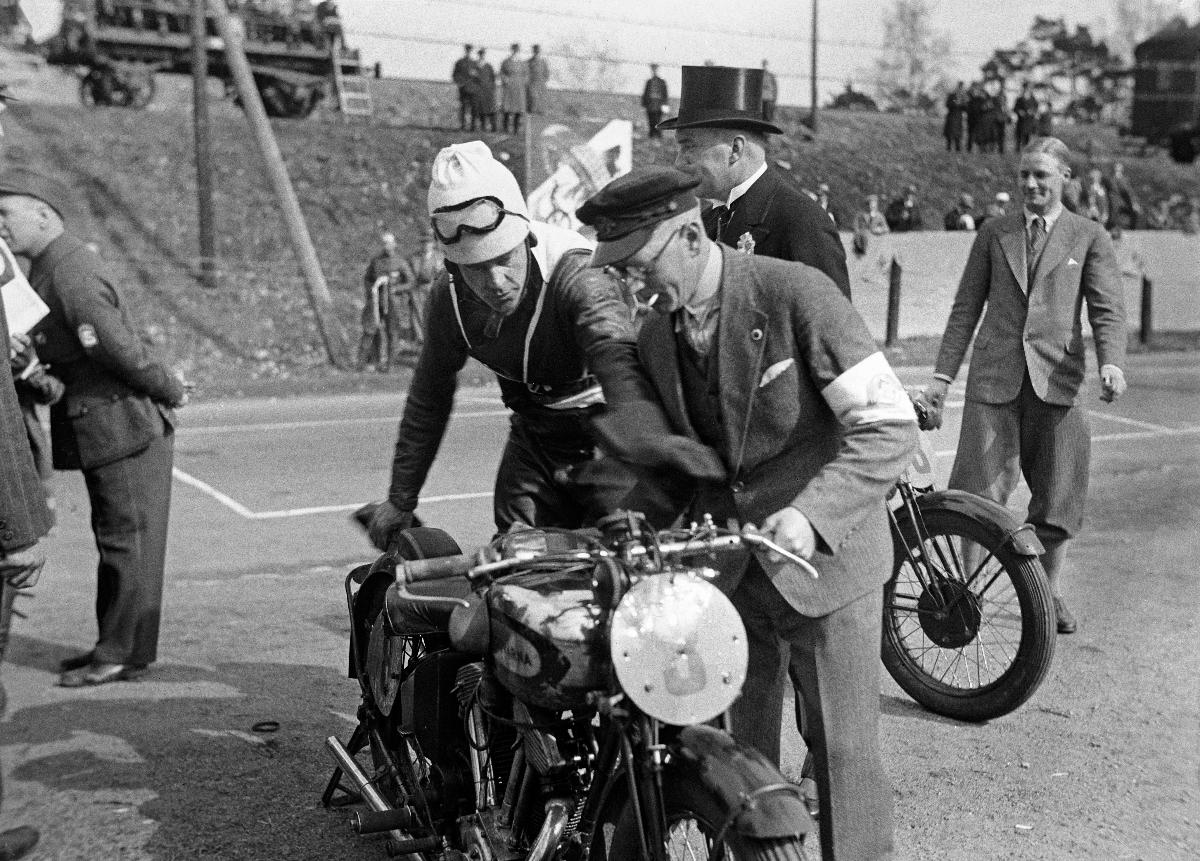
Suomen ensimmäiset suurajot
Finlands första Storlopp; The first Grand Prix of Finland
sisällön kuvaus: Suomen ensimmäiset suurajot Helsingissä 8.5.1932. content description: The first Grand Prix of Finland in Helsinki 8.5.1932. innehållsbeskrivning: Finlands första Grand Prix i Helsingfors 8.5.1932.
Kuvaaja: Sundström, Hugo, kuvaaja
Vuosi: 1932
Paikka: Suomi, Uusimaa, Helsinki, Eläintarha Helsinki; Suomi
Aiheet: moottoripyöräily; kilpa-ajot; moottoripyörät; kilpailut; Eläintarhanajot; Suomen Suurajot; moottoriurheilu; kilpa-ajajat; HBL; motorcycling; races (sports contests); motorcycles; competitions; sports; racing; motor sports; motorbikes; motor racing; spectators; drivers; motorcykelåkning; kappkörningar; motorcyklar; tävlingar; sport; motorsport; Djurgårdsloppet; Finlands Storlopp